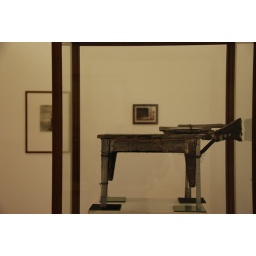
&amp;quot;Werken, fragmenten van een collectie&amp;quot;: tentoonstelling samengesteld door Jan Vercruysse in STUK, Leuven